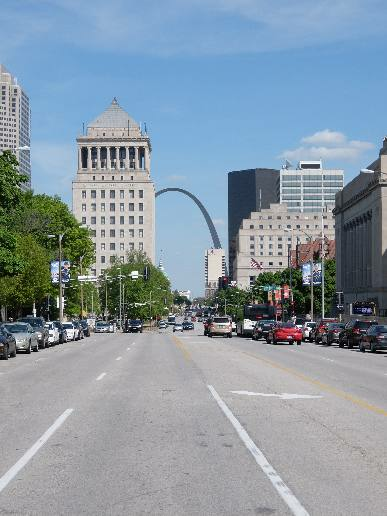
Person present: No